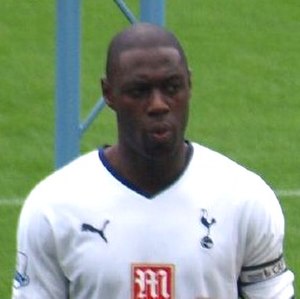
Ledley King
Ledley King er en engelsk tidligere fodboldspiller, der i hele sin karriere spillede for Tottenham Hotspur F.C. og England. King, der primært var midtforsvarer, spillede i alt 268 kampe for Tottenham og scorede 10 mål, mens han på landsholdet scorede 2 mål i 21 landskampe. Han fik debut på det engelske fodboldlandshold mod Italien den 27. marts 2002. Han stoppede sin aktive karriere i sommeren 2012 efter alvorlige skadesproblemer.